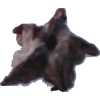
Label: carambola